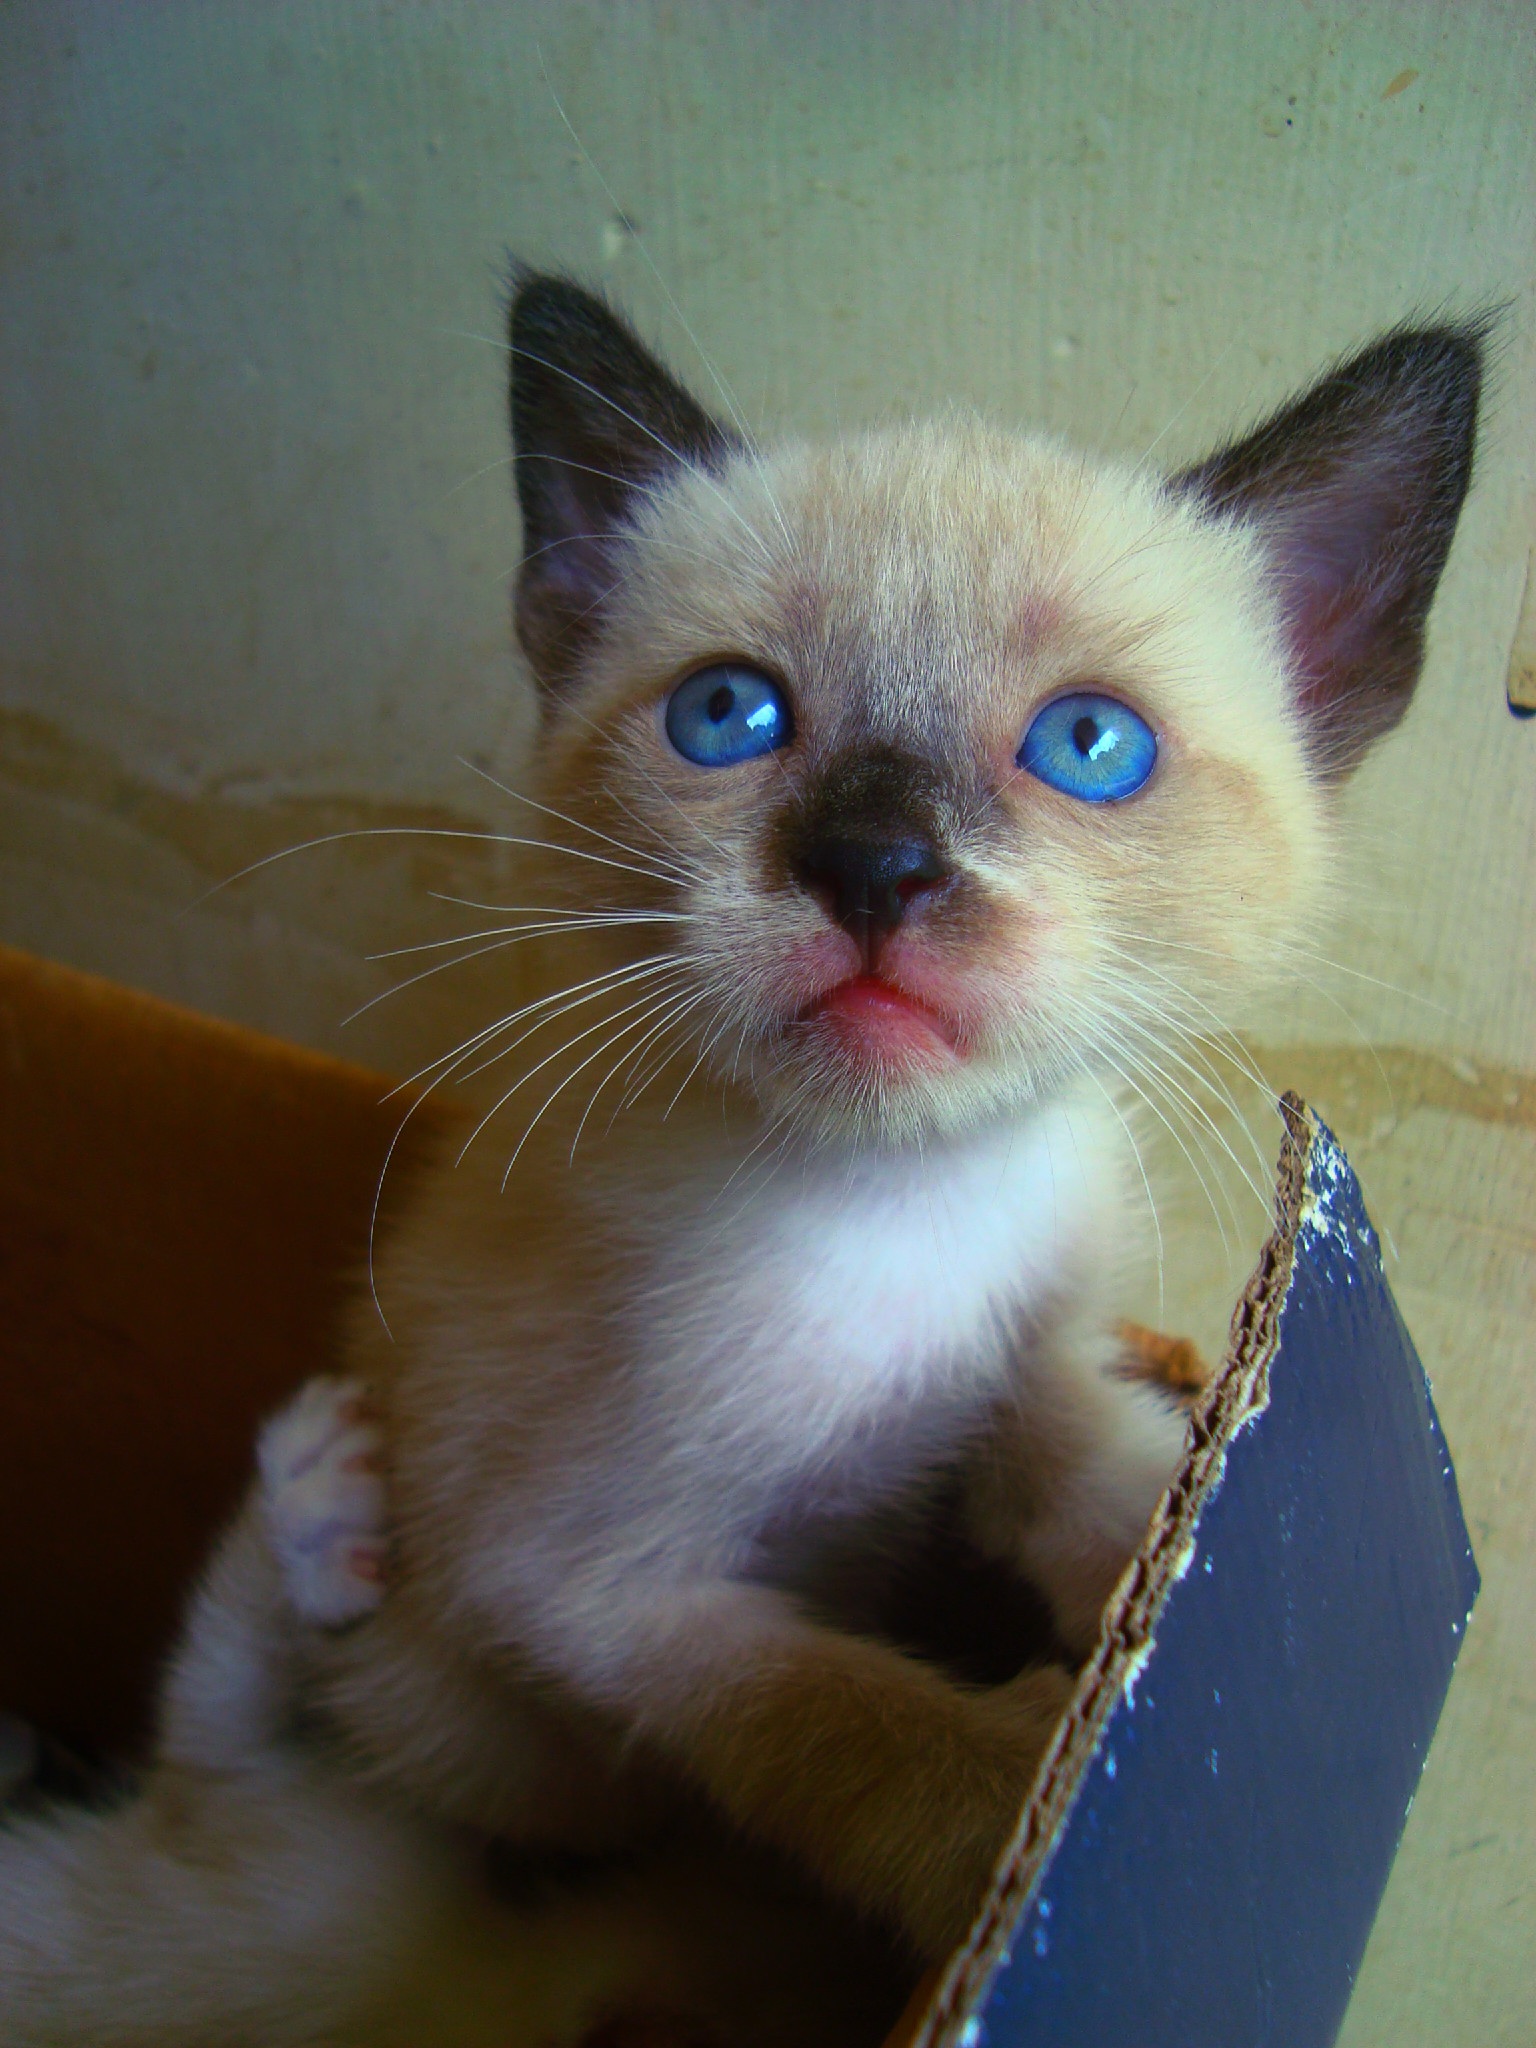
kitten, cat, mammal, fauna, whiskers, vertebrate, siamese, small to medium sized cats, cat like mammal, carnivoran, tonkinese